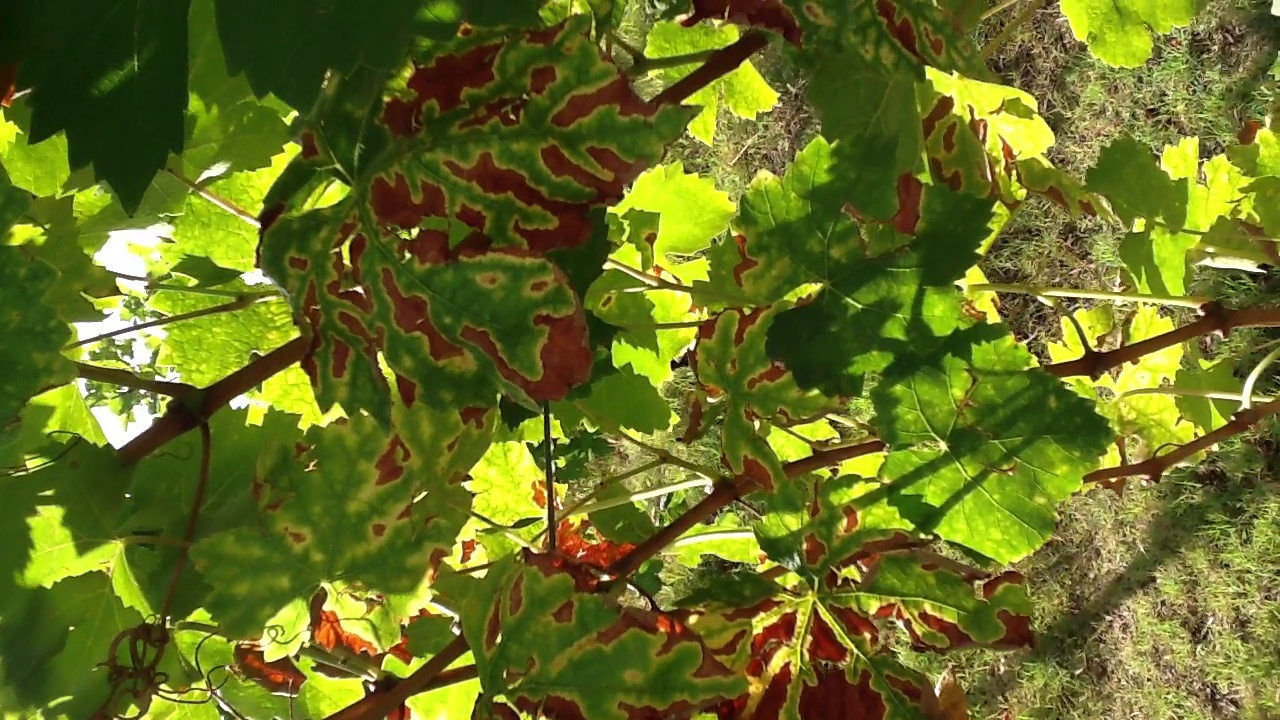
Label: esca